Iraqi Armed Forces

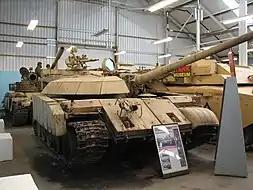
Modified T-55 tank of the 5th Mechanized Division which saw action in the Battle of Khafji

The Iraqi Army, officially the Iraqi Ground Forces (Arabic: القوات البرية العراقية), is the ground force component of the Iraqi Armed Forces. It was known as the Royal Iraqi Army up until the coup of July 1958.